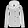
Label: Coat